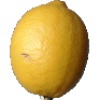
Label: Lemon 1